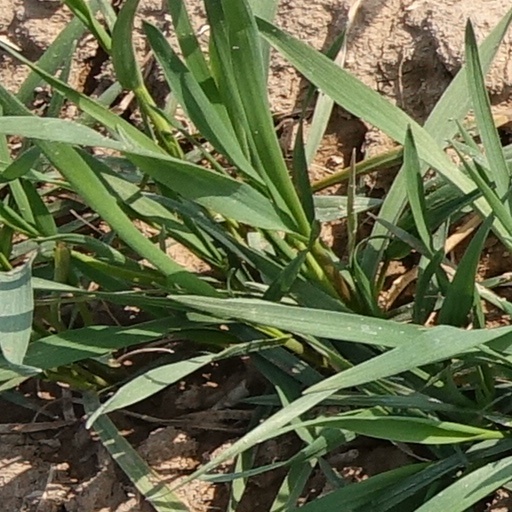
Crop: wheat